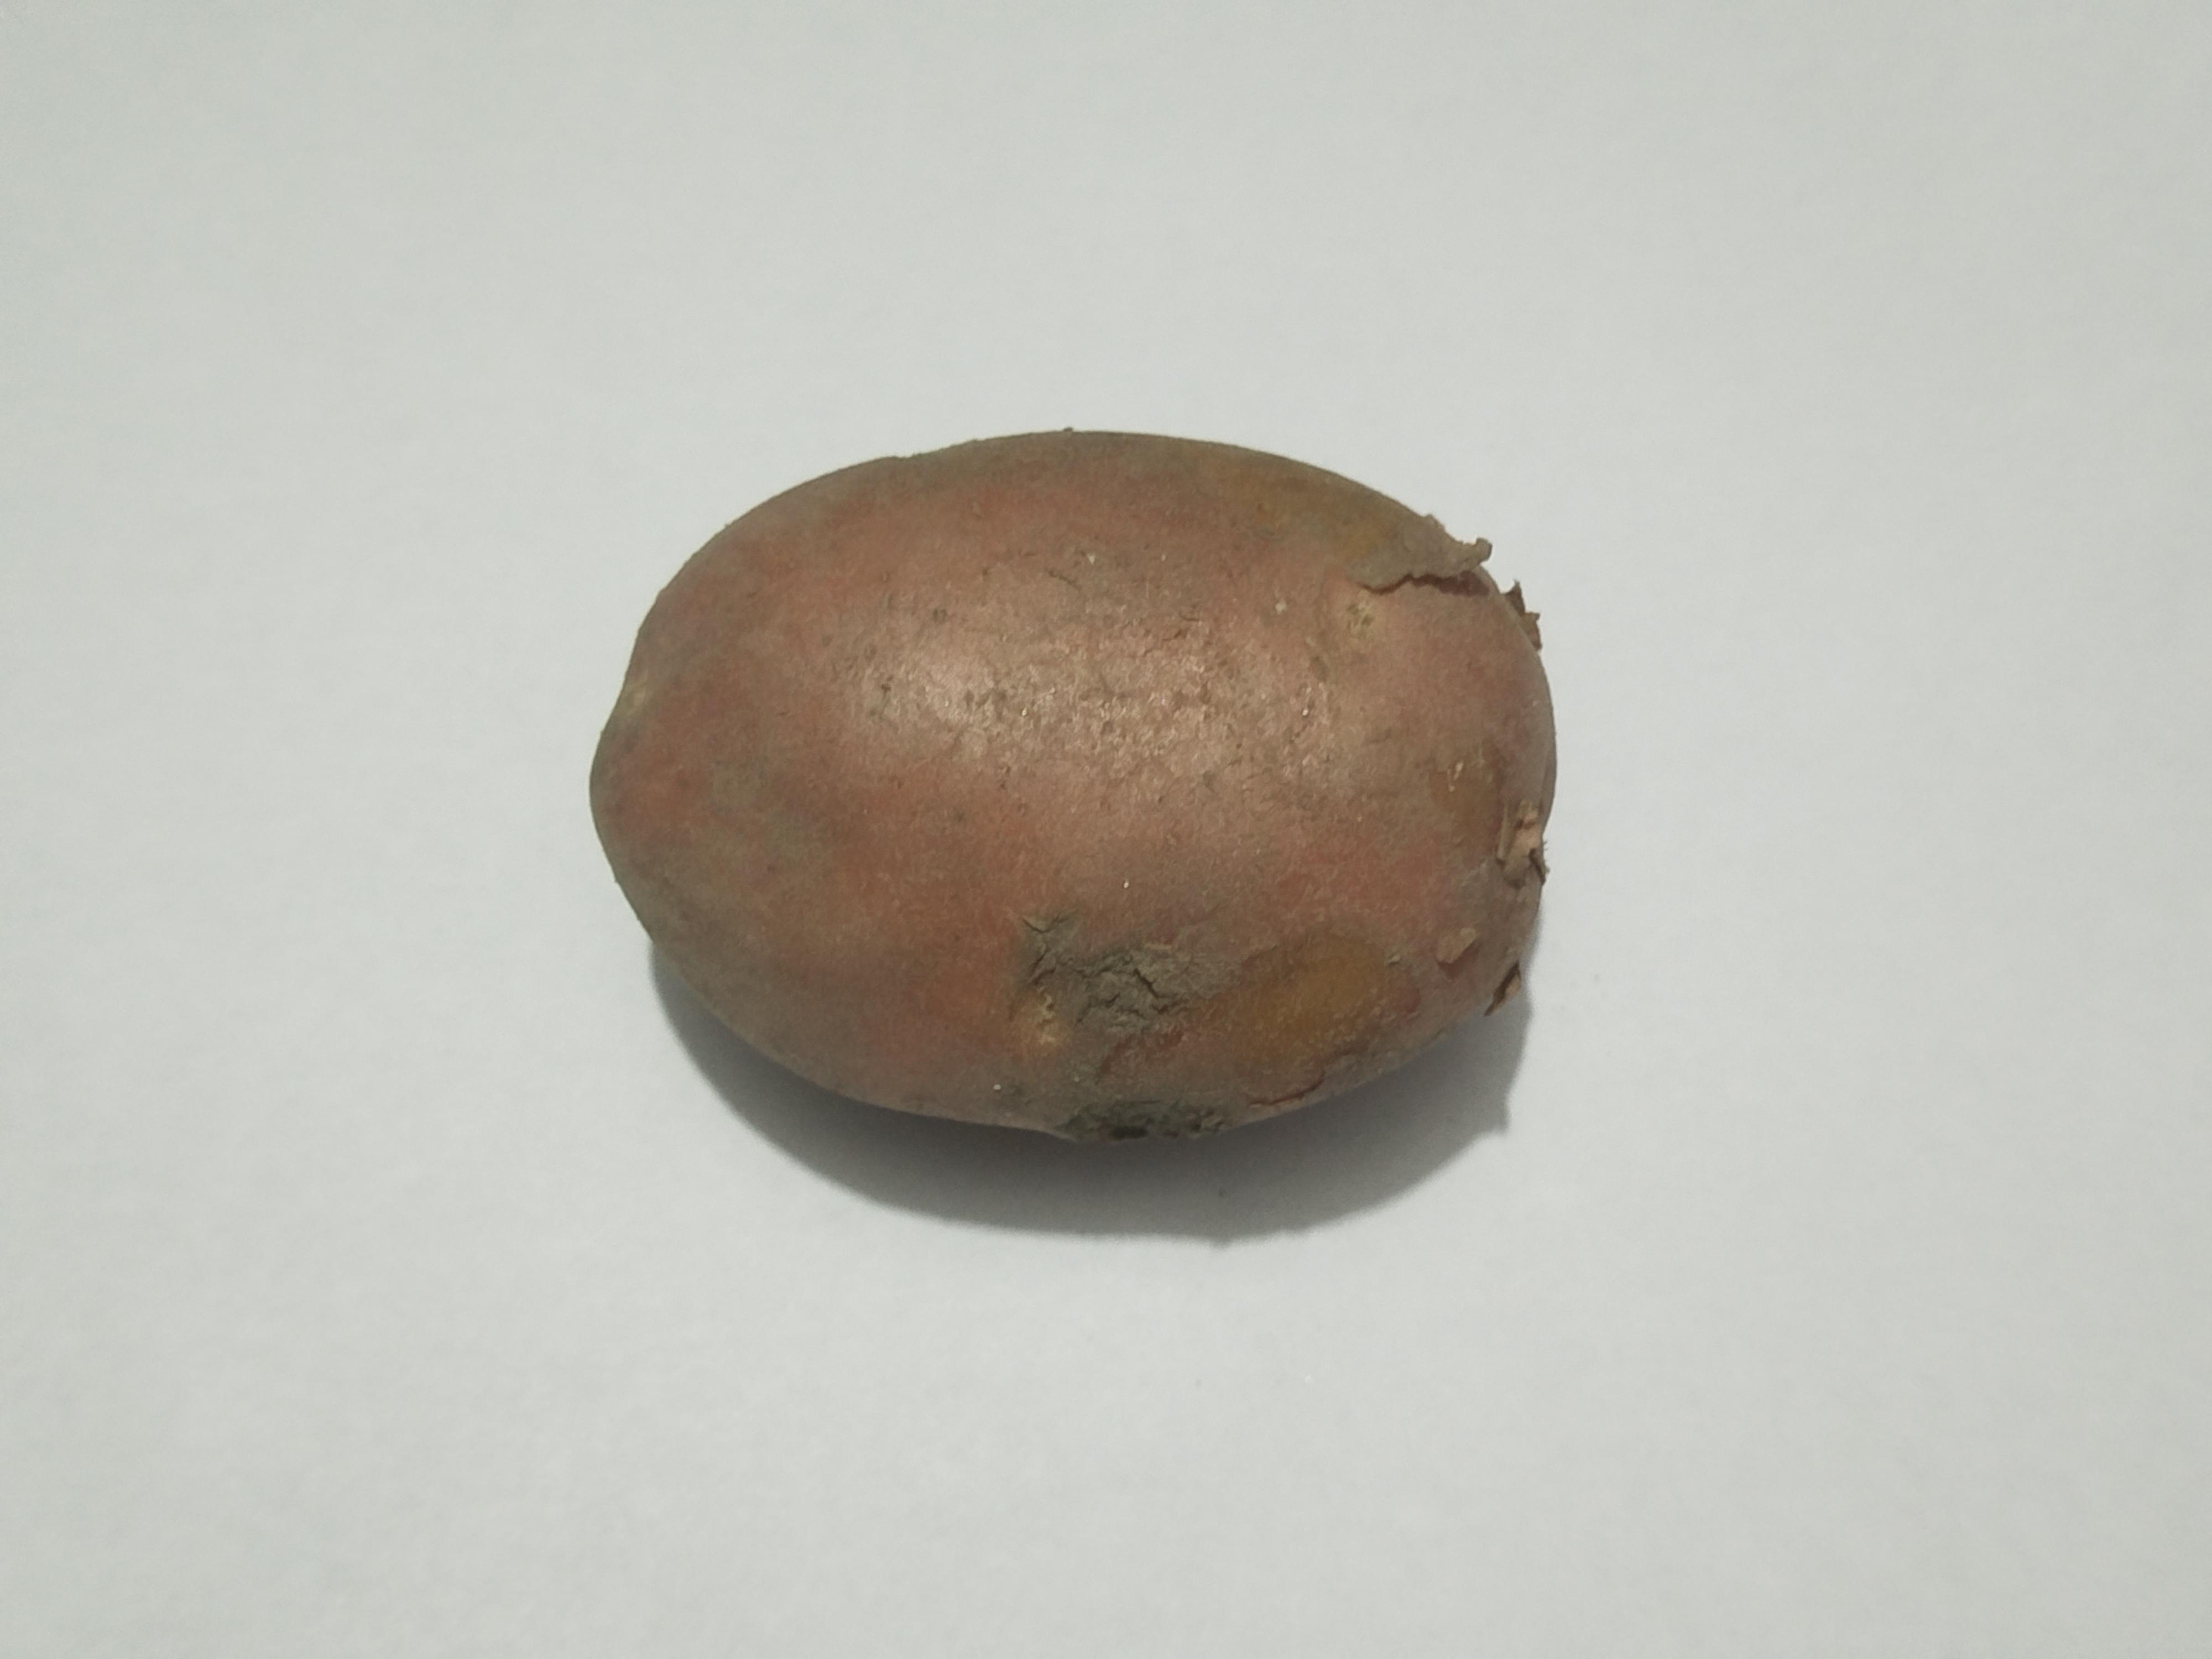
Label: Potato